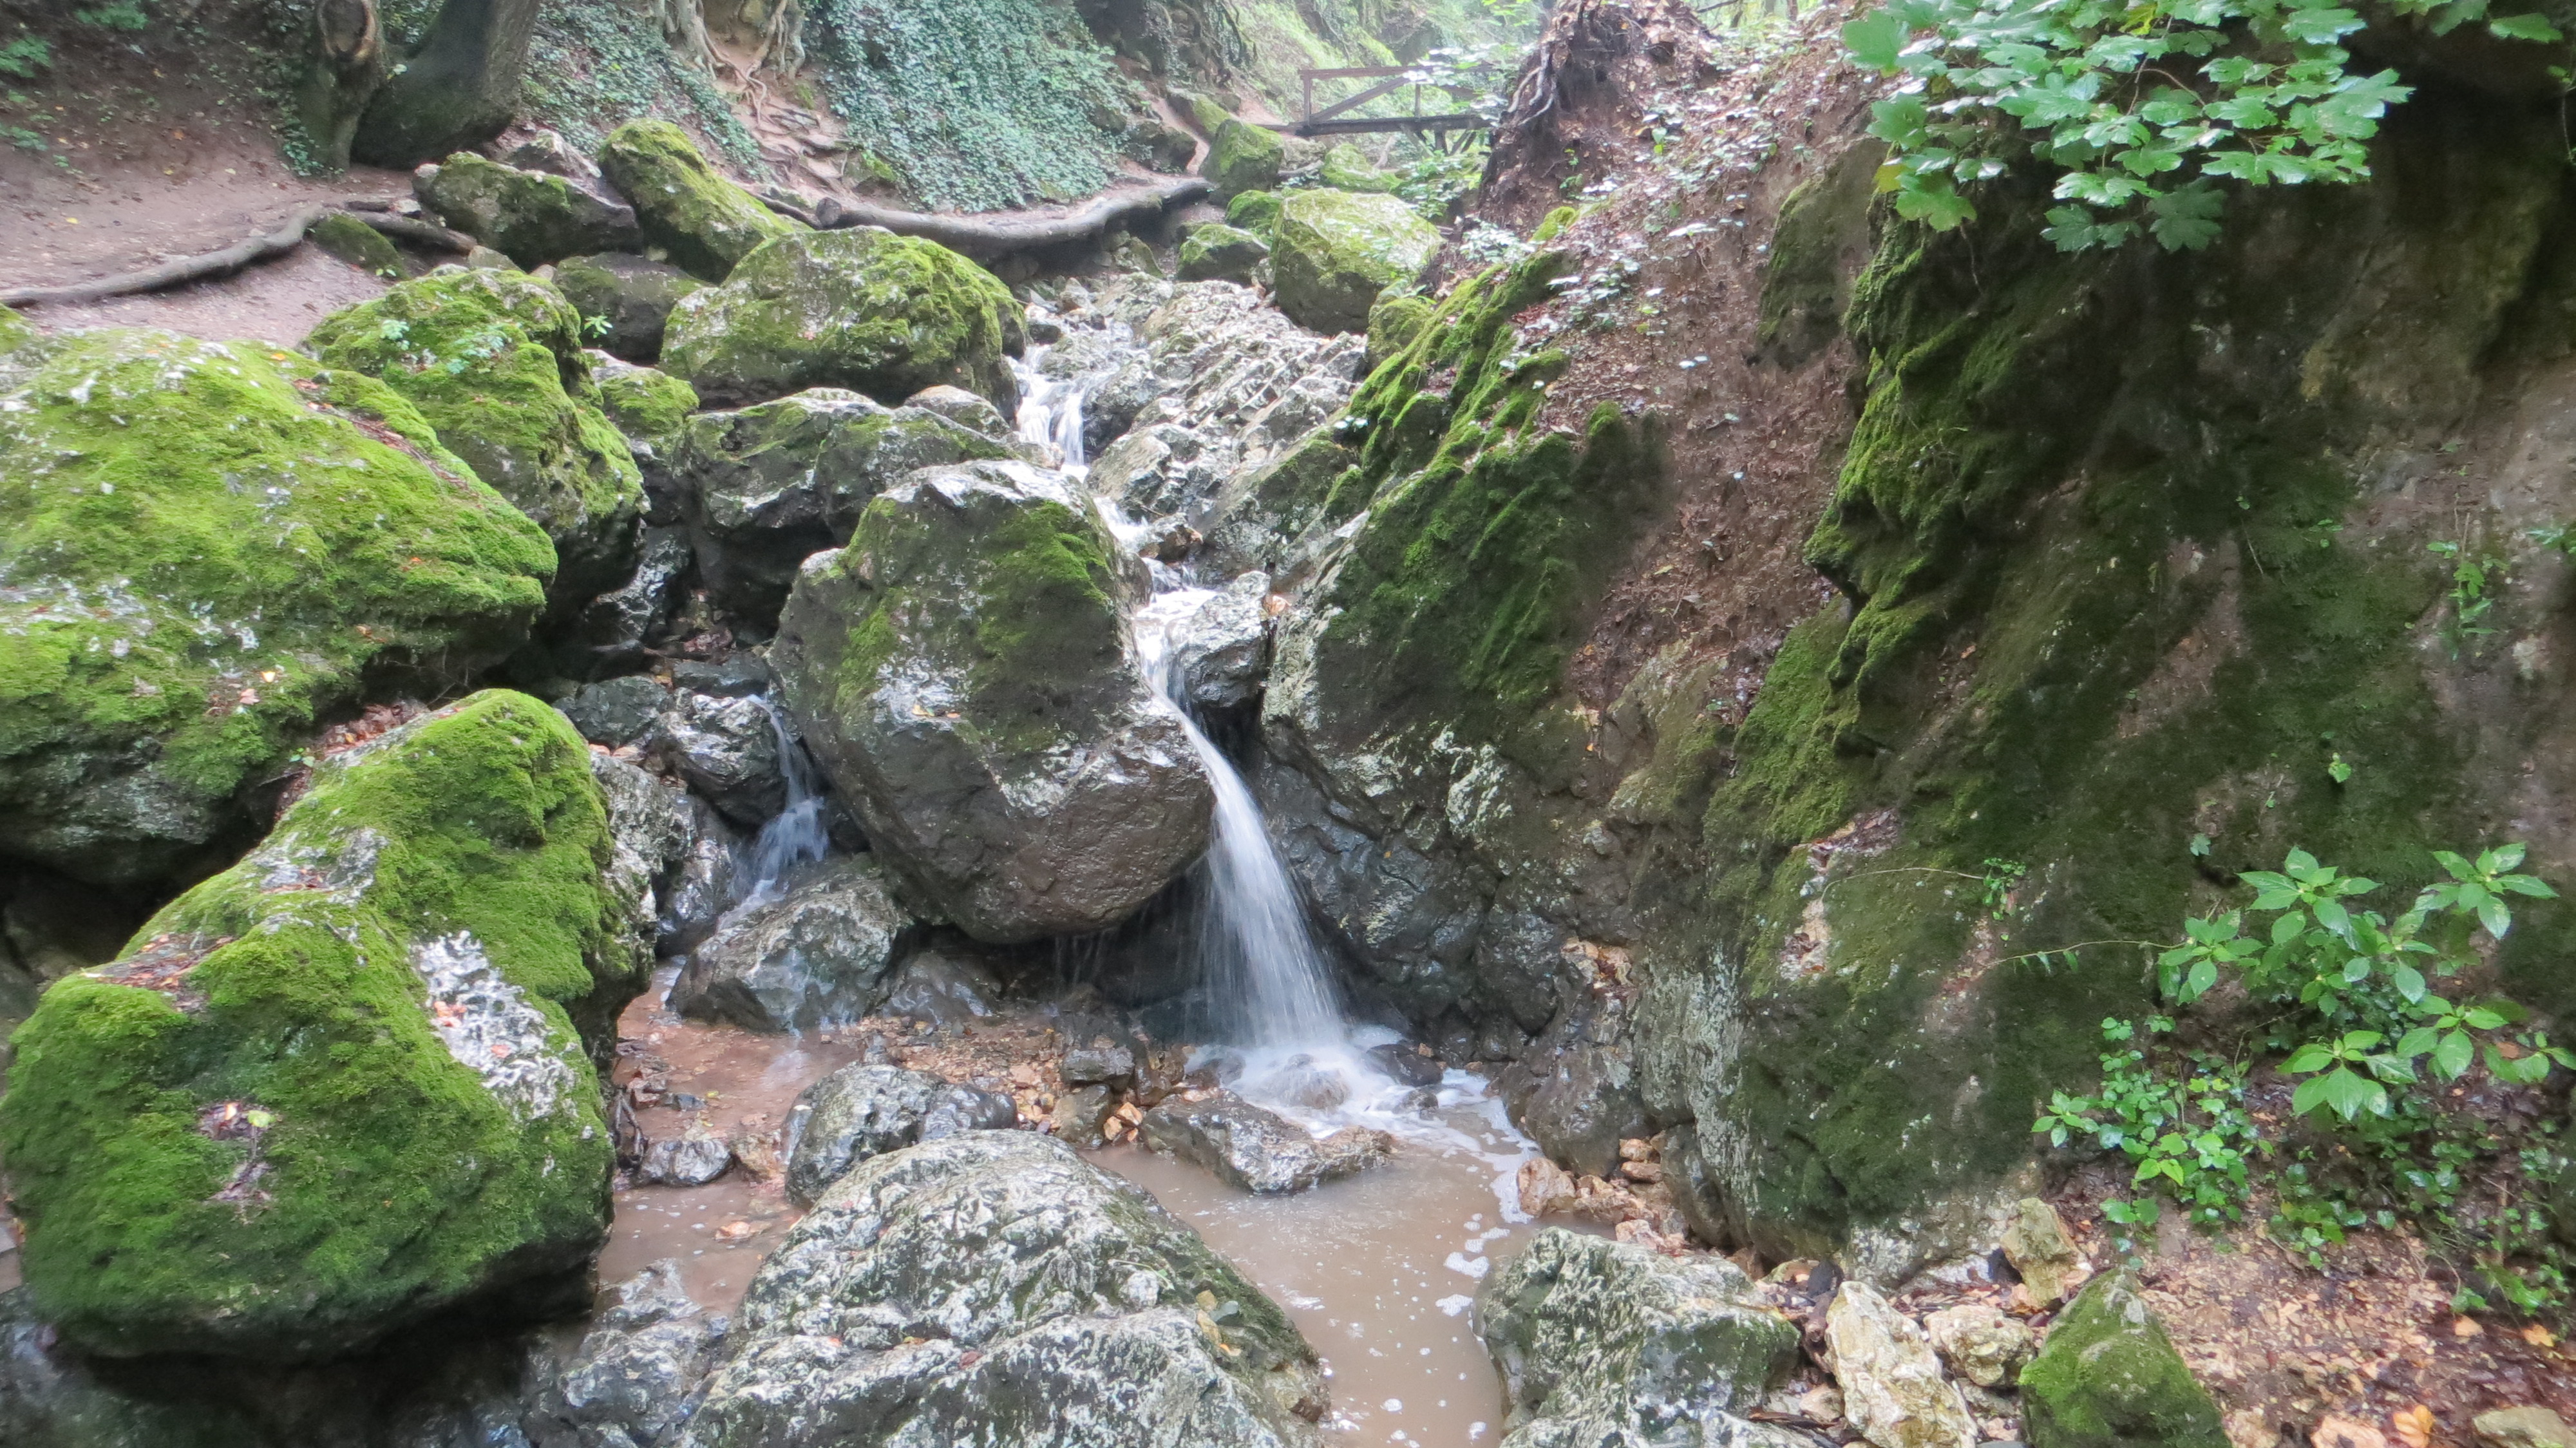
nature, rock, nature reserve, body of water, vegetation, watercourse, water resources, stream, water, waterfall, arroyo, ravine, water feature, creek, tributary, stream bed, old growth forest, rainforest, moss, forest, state park, landscape